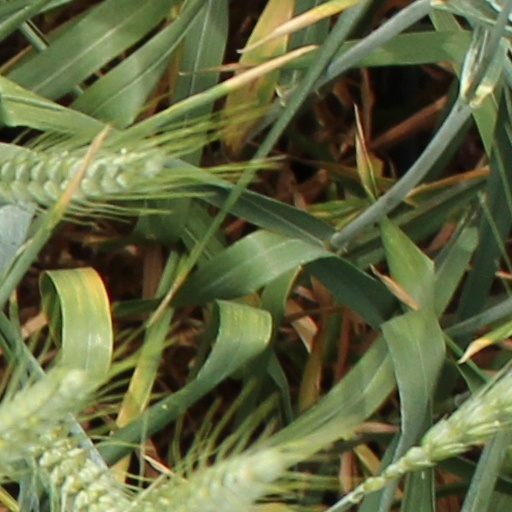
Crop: wheat